Hyundai Starex

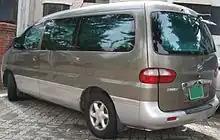
Rear view (pre-facelift)

The Starex succeeded the Hyundai Grace (also known as the H100) in most countries. Like the Hyundai Grace, the first generation A1-series Starex was available in a wide range of configurations, including minivan/MPV, minibus, van, pick-up, taxi and ambulance. For the very first 1997 models, the Starex used the derived 2.5-liter "4D56" SOHC 8-valve naturally aspirated diesel engine with and at 2500 rpm. These first-generation models were initially restricted for sale to the domestic South Korean market, but were eventually exported to a number of countries in Southeast Asia and some parts of Europe.